Pul-e-Charkhi prison

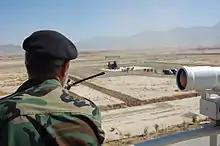
Prisoners being transferred from the Parwan Detention Facility at Bagram to Pul-e-Charkhi prison in 2008

The prison has been renovated in recent years with assistance from the United States, including the United States Army Corps of Engineers. In 2007, the U.S. military began transferring some of its detainees from Bagram Air Base in Afghanistan to the Pul-e-Charkhi prison. By January 2008, as many as 125 detainees from the Parwan Detention Facility and 32 detainees from the U.S. Guantanamo Bay detention camp had been transferred to Pul-e-Charkhi. This was followed by the transfer of some 250 more detainees.